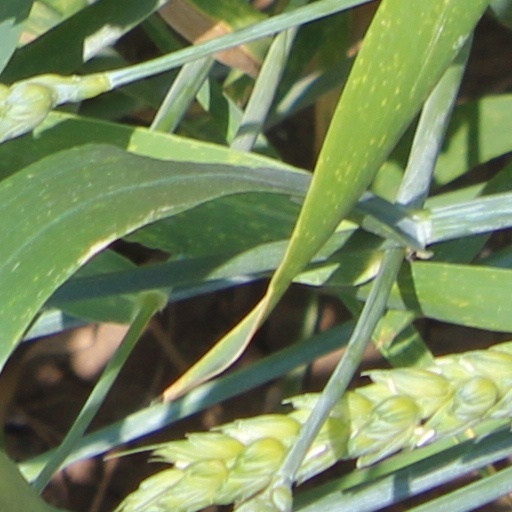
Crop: wheat